Ariovistus

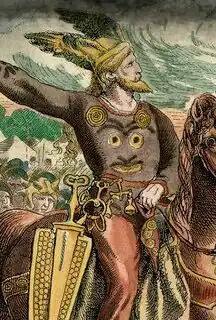

Ariovistus was a leader of the Suebi and other allied Germanic peoples in the second quarter of the 1st century BC, whose name appears prominently in Julius Caesar's "Commentarii de Bello Gallico". Before their conflict with the Romans, Ariovistus and his followers took part in a war in Gaul, assisting the Arverni and Sequani in defeating their rivals, the Aedui. They then settled in large numbers into conquered Gallic territory in the Alsace region. They were defeated however, in the Battle of Vosges and driven back over the Rhine in 58 BC by Julius Caesar.